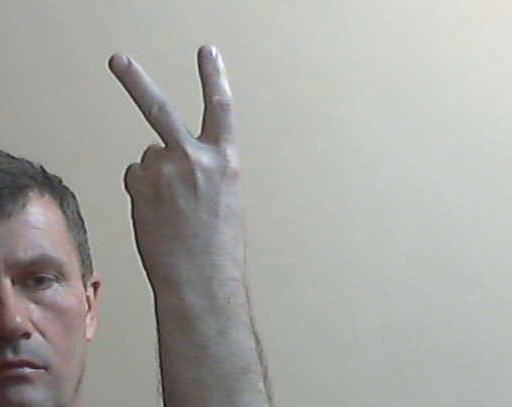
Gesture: peace_inverted